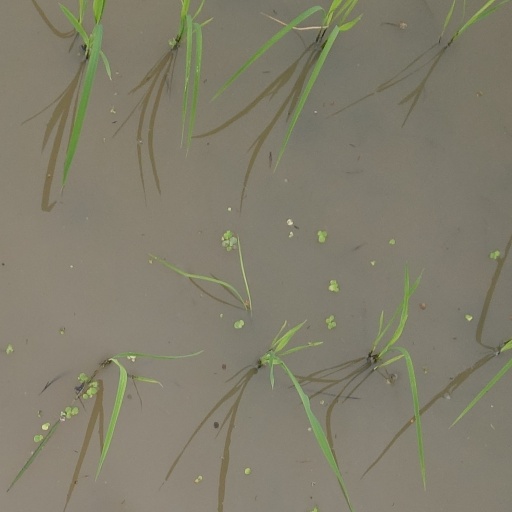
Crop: rice